Stan Reid

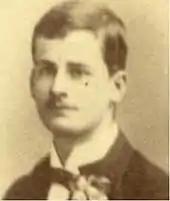
Reid at Scotch College, c.1890

Stanley Spencer Reid was the third child of Rev. John Bentley Reid (1843–1910) and Sibyl Rose Reid, née Drury (1849–1943). He was born in Swan Hill, Victoria on 12 July 1872, and was one of their five sons and two daughters.